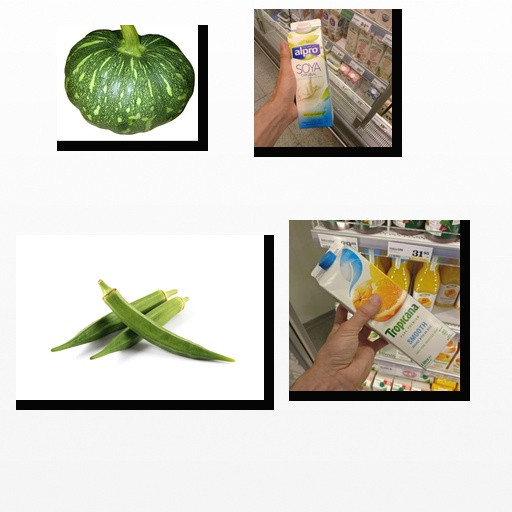
Food items: soy_milk, pumpkin, mixed_juice, okra